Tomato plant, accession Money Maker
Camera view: tilt-top (135 deg); turntable rotation: 330 degrees
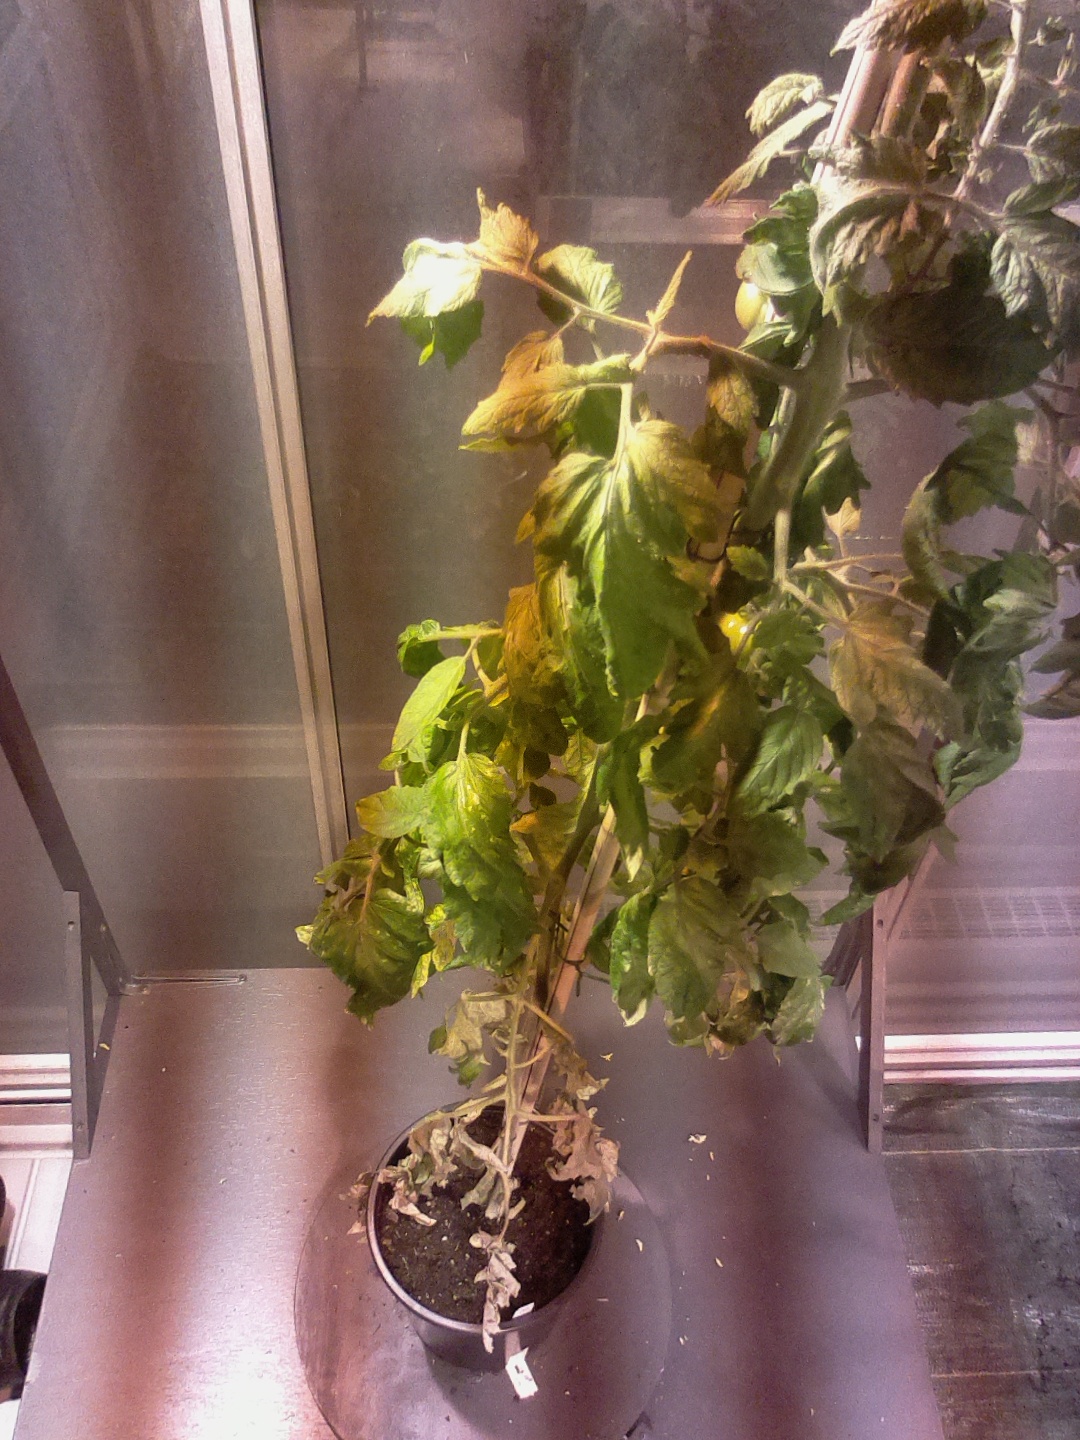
BBCH growth stage 72: 20%-30% of final fruit size